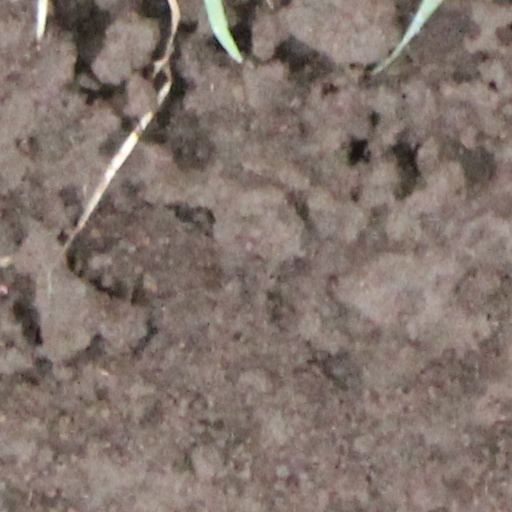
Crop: wheat